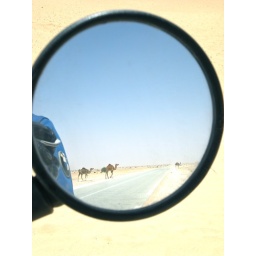
View in the wing mirror of my BMW F650 GS motorcycle as I cross the Sahara